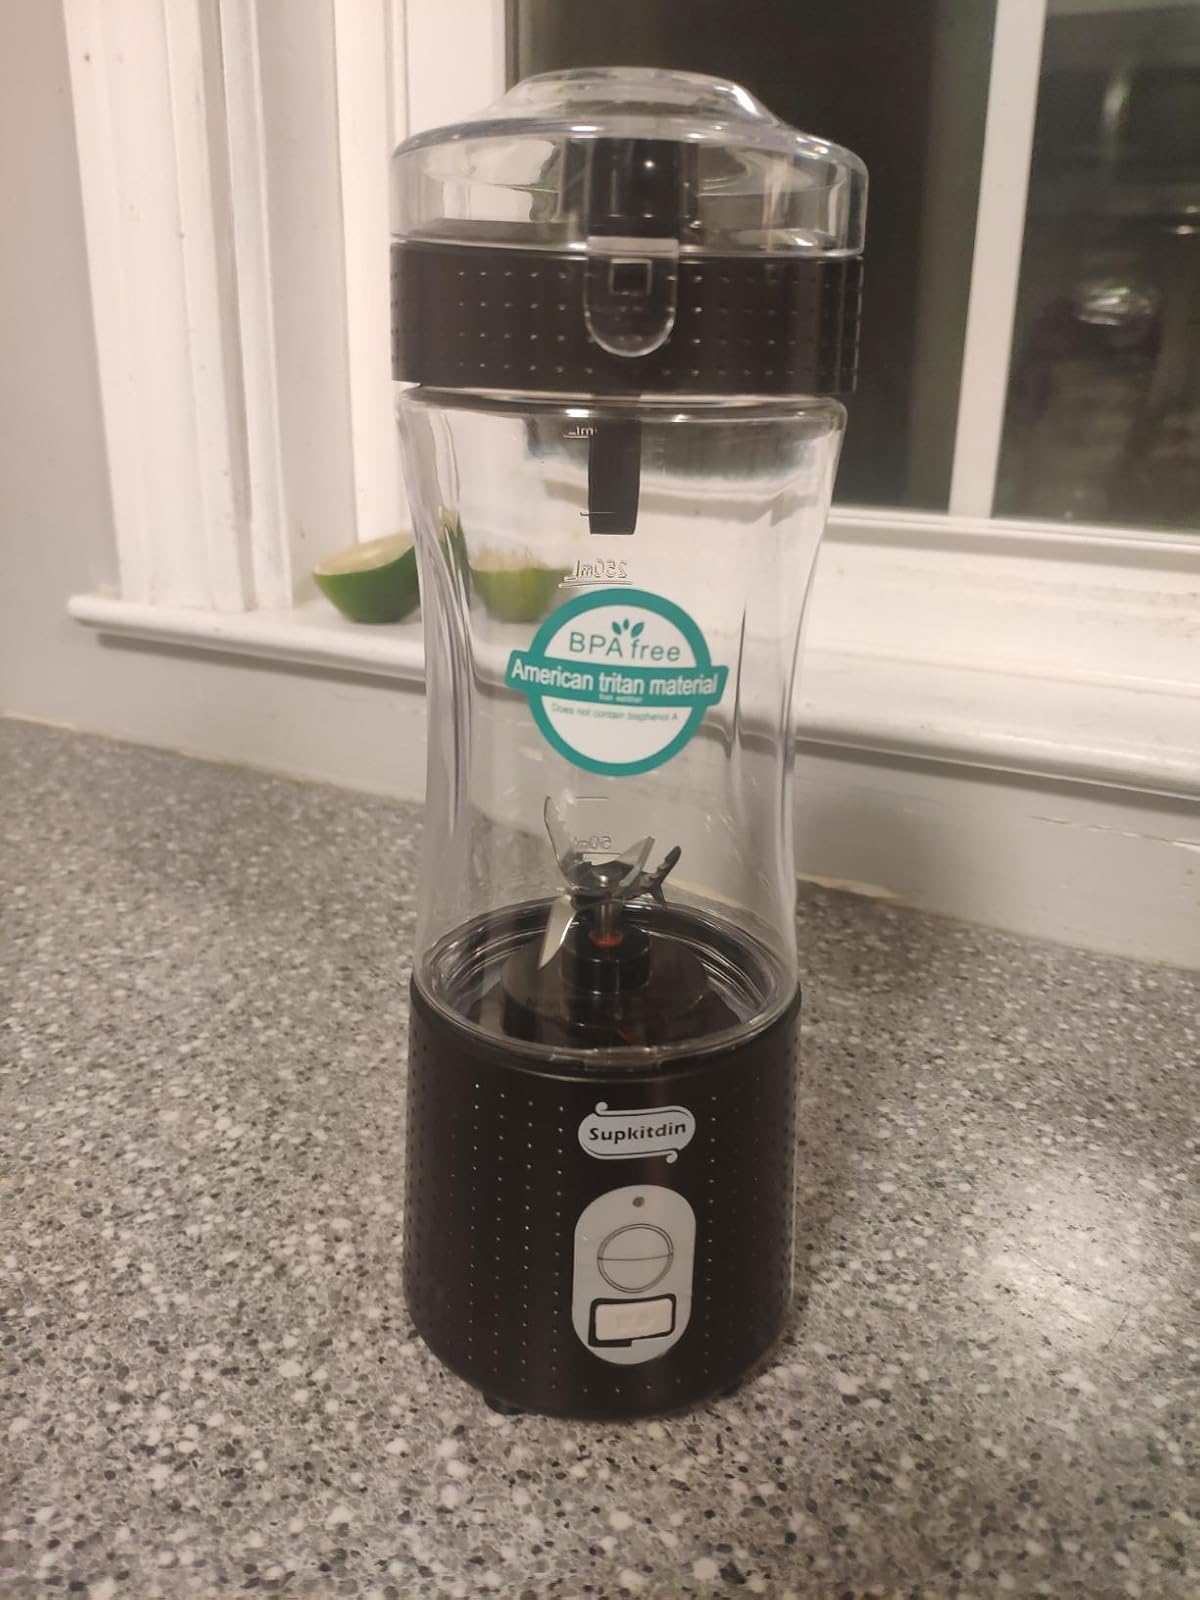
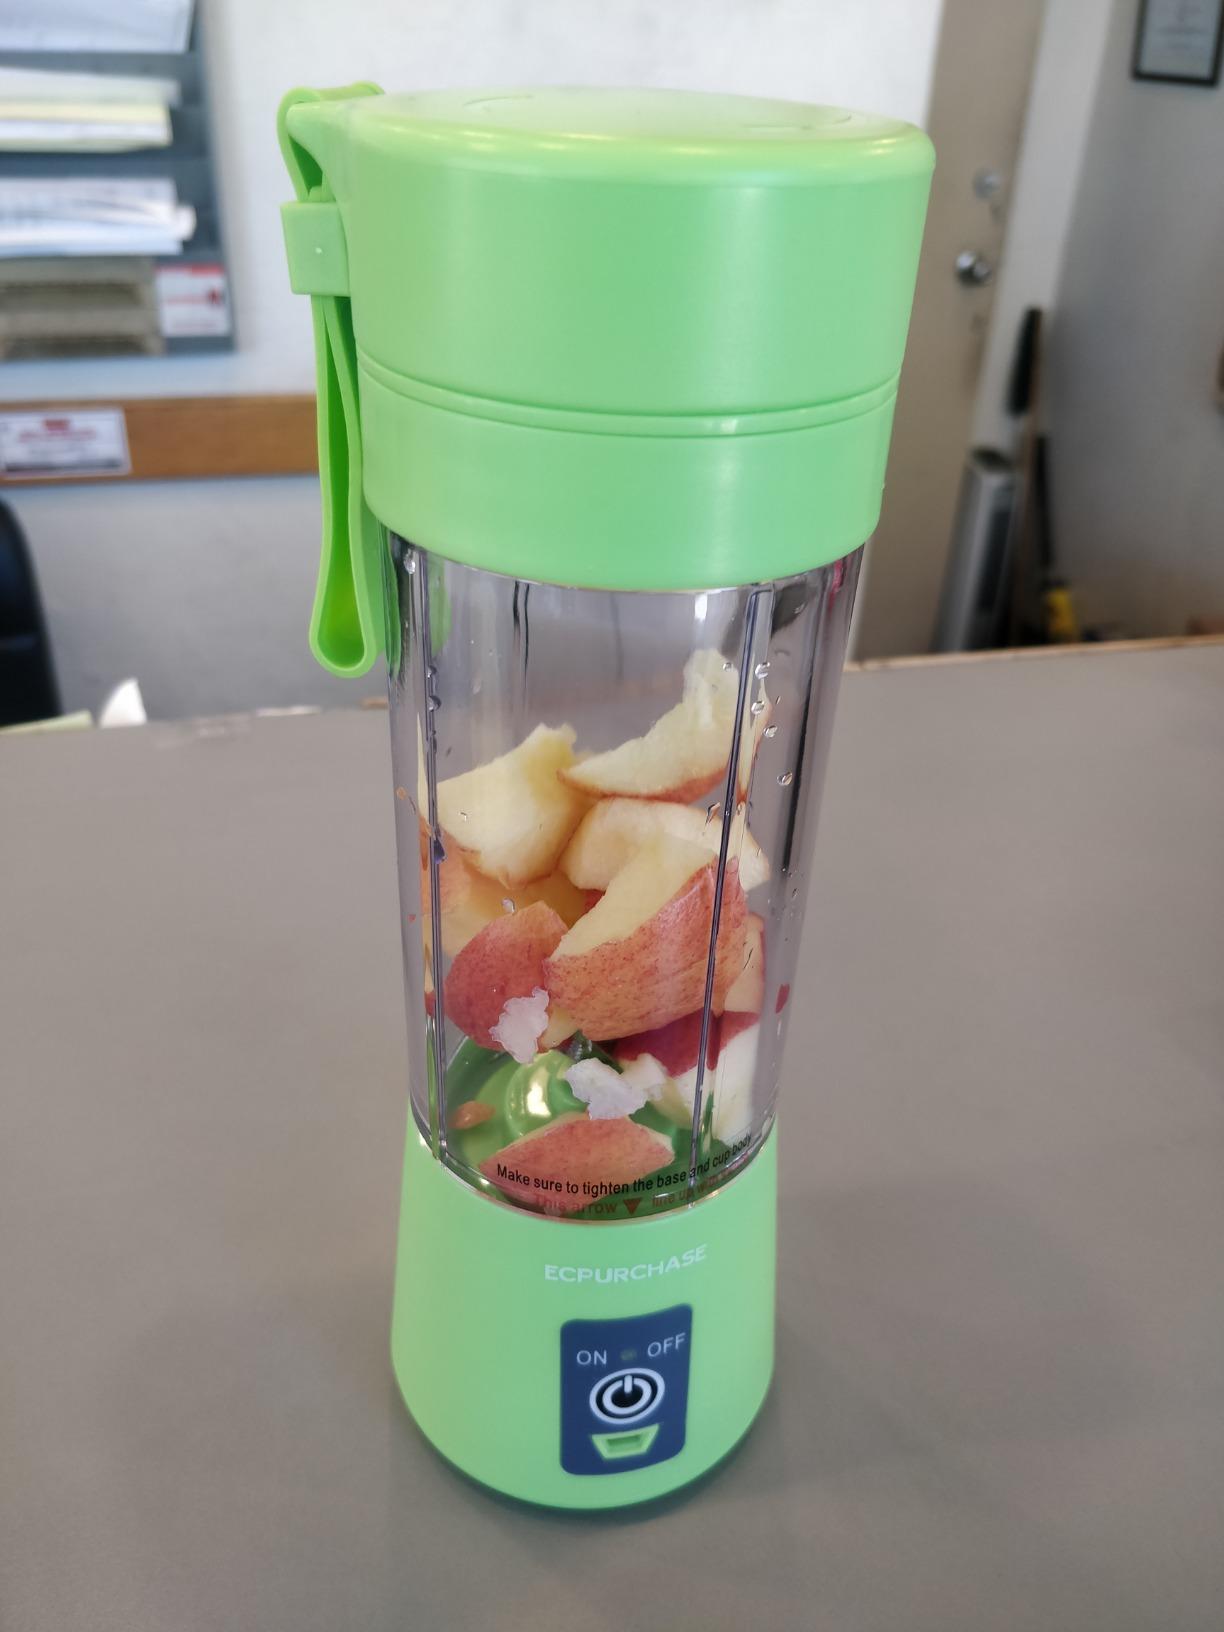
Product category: items_blender
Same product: no